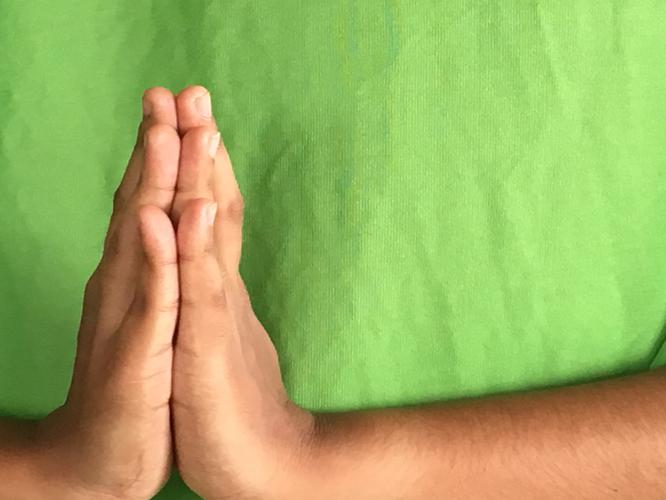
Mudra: Anjali
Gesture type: double_hand